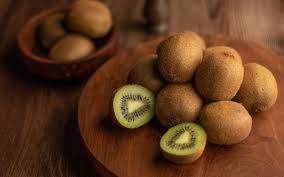
Label: Kiwi